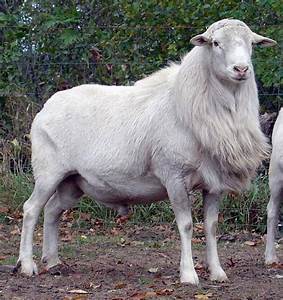
Label: sheep